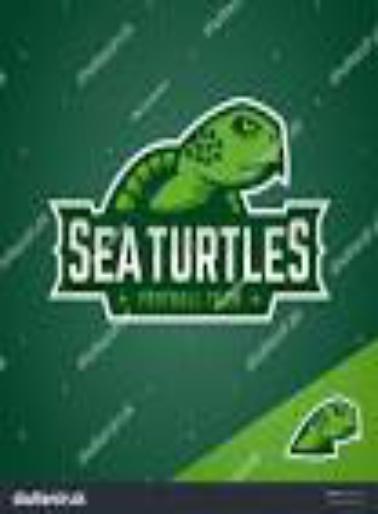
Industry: Leisure